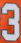
Number: 3